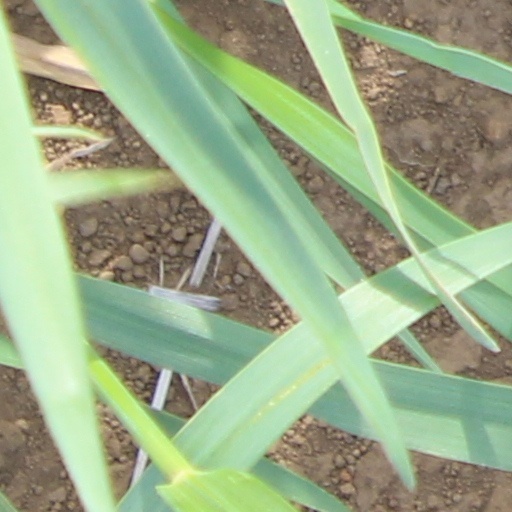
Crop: wheat